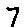
Label: 7